The Illusion of Independent Radio

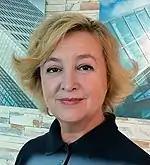
, 2010

The first issue included tracks of Rostov underground rock bands , , , 12 Volt, , Helicopter Blues Band, Novosibirsk band , Peter , and interviews with Mike Naumenko, , and Yuri Naumov. BBC correspondent Oleg Nesterov and Yakov Kachur conducted a dialogue on the topic of musicians' emigration.